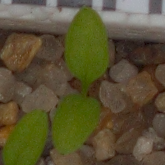
Label: common_chickweed